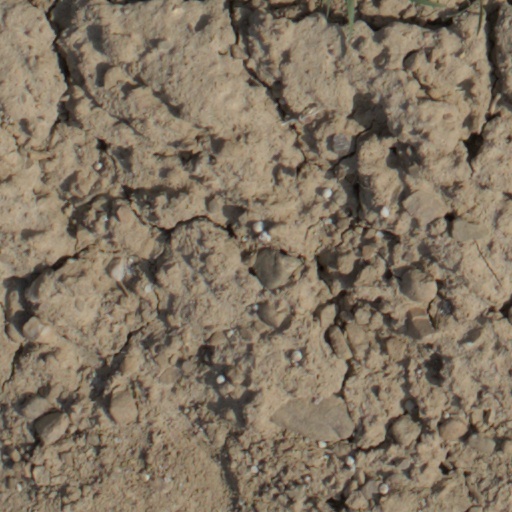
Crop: wheat